69th Berlin International Film Festival

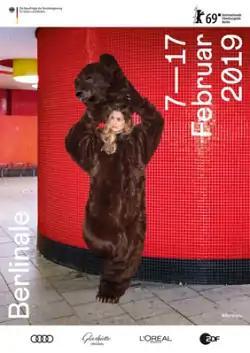
Festival poster

The 69th annual Berlin International Film Festival took place from 7 to 17 February 2019. French actress Juliette Binoche served as the Jury President.